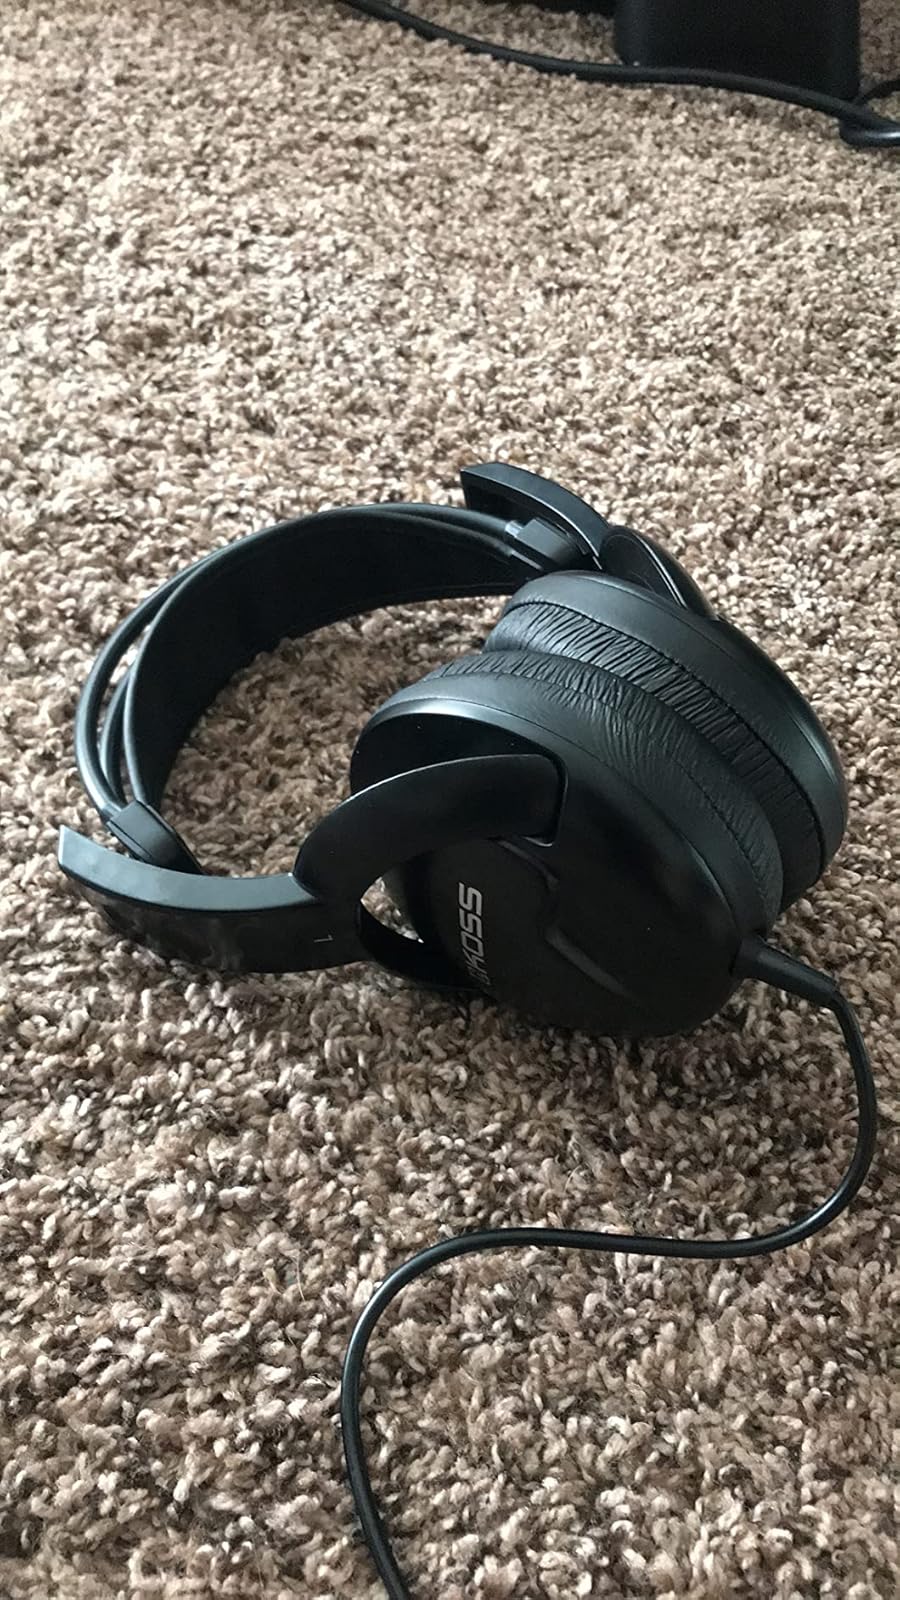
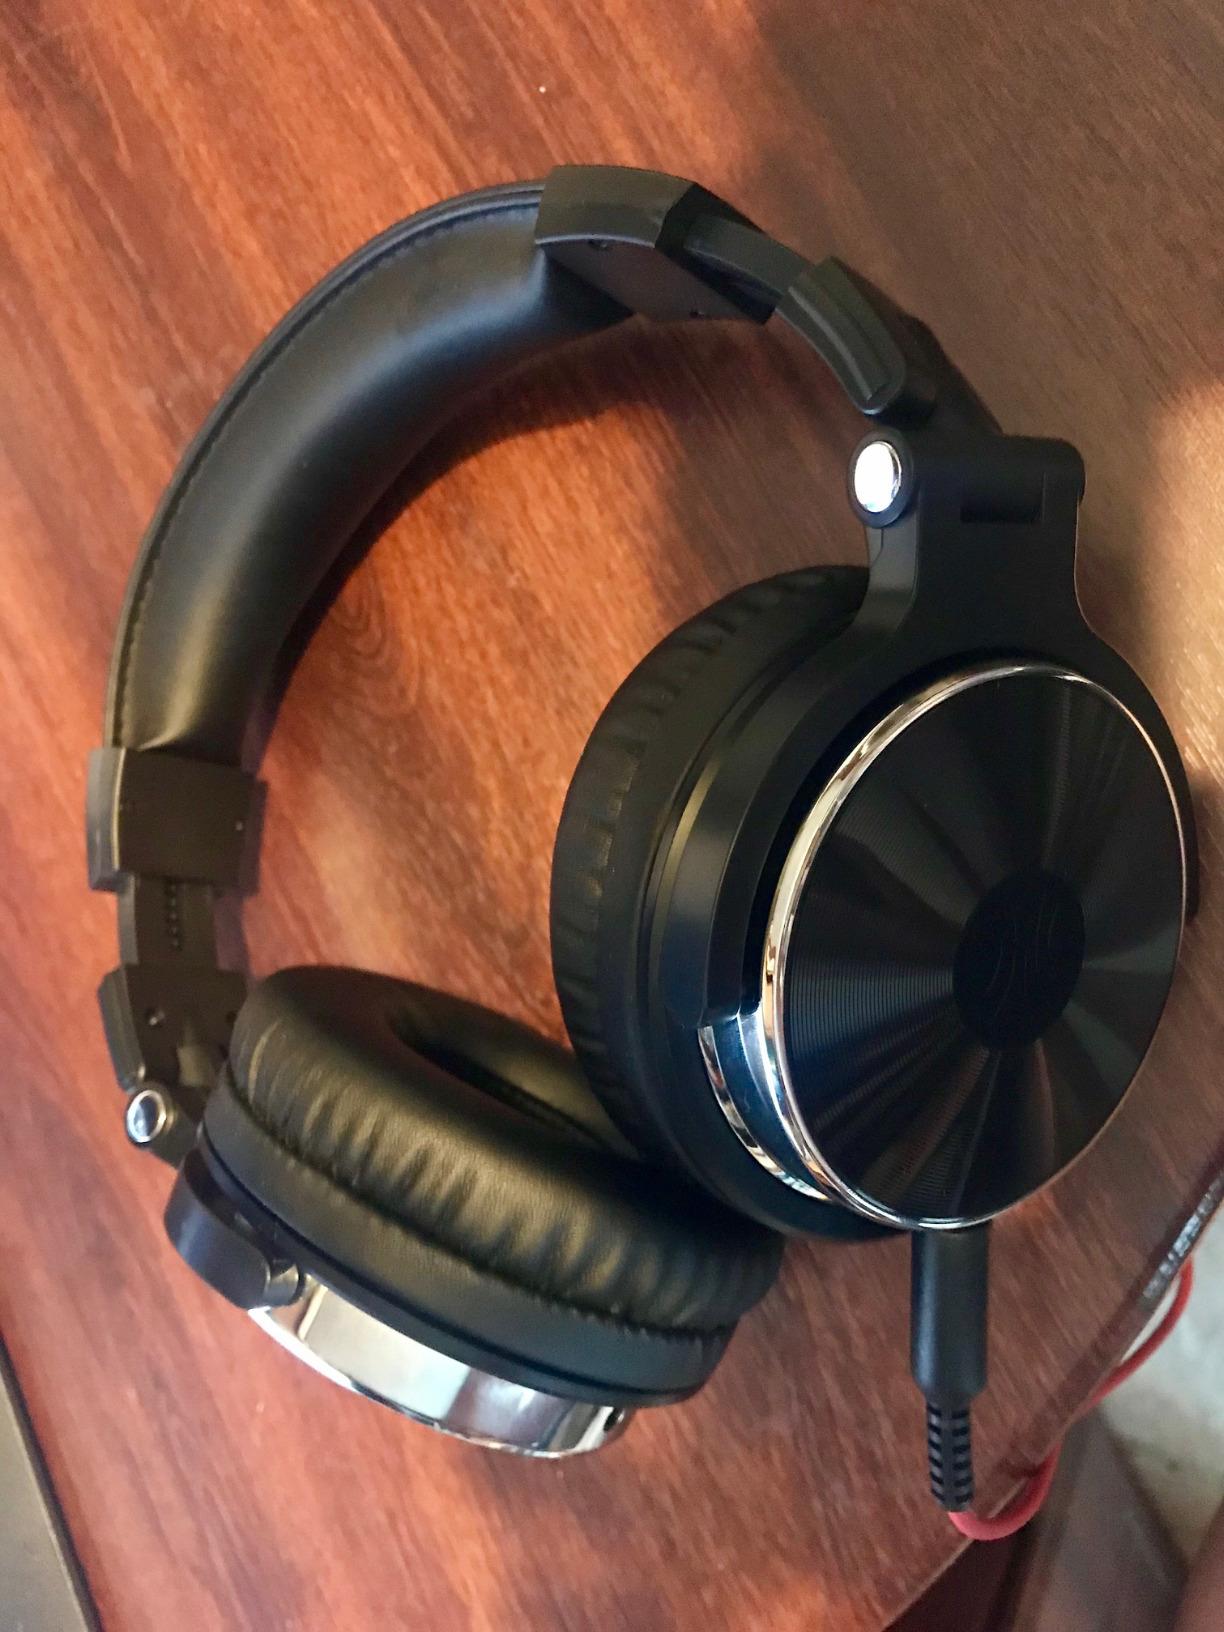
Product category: headphones
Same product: no